Billy Beane

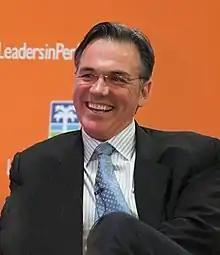
Beane in 2012

William Lamar Beane III (born March 29, 1962) is an American former professional baseball player and current front office executive. He is currently senior advisor to owner John Fisher and minority owner of the Athletics of Major League Baseball (MLB) and formerly the executive vice president of baseball operations. He is also minority owner of soccer clubs Barnsley of the EFL League One in England and AZ Alkmaar of the Eredivisie in the Netherlands. From 1984 to 1989 he played in MLB as an outfielder for the New York Mets, Minnesota Twins, Detroit Tigers, and Oakland Athletics. He joined the Athletics' front office as a scout in 1990, was named general manager after the 1997 season, and was promoted to executive vice president after the 2015 season.